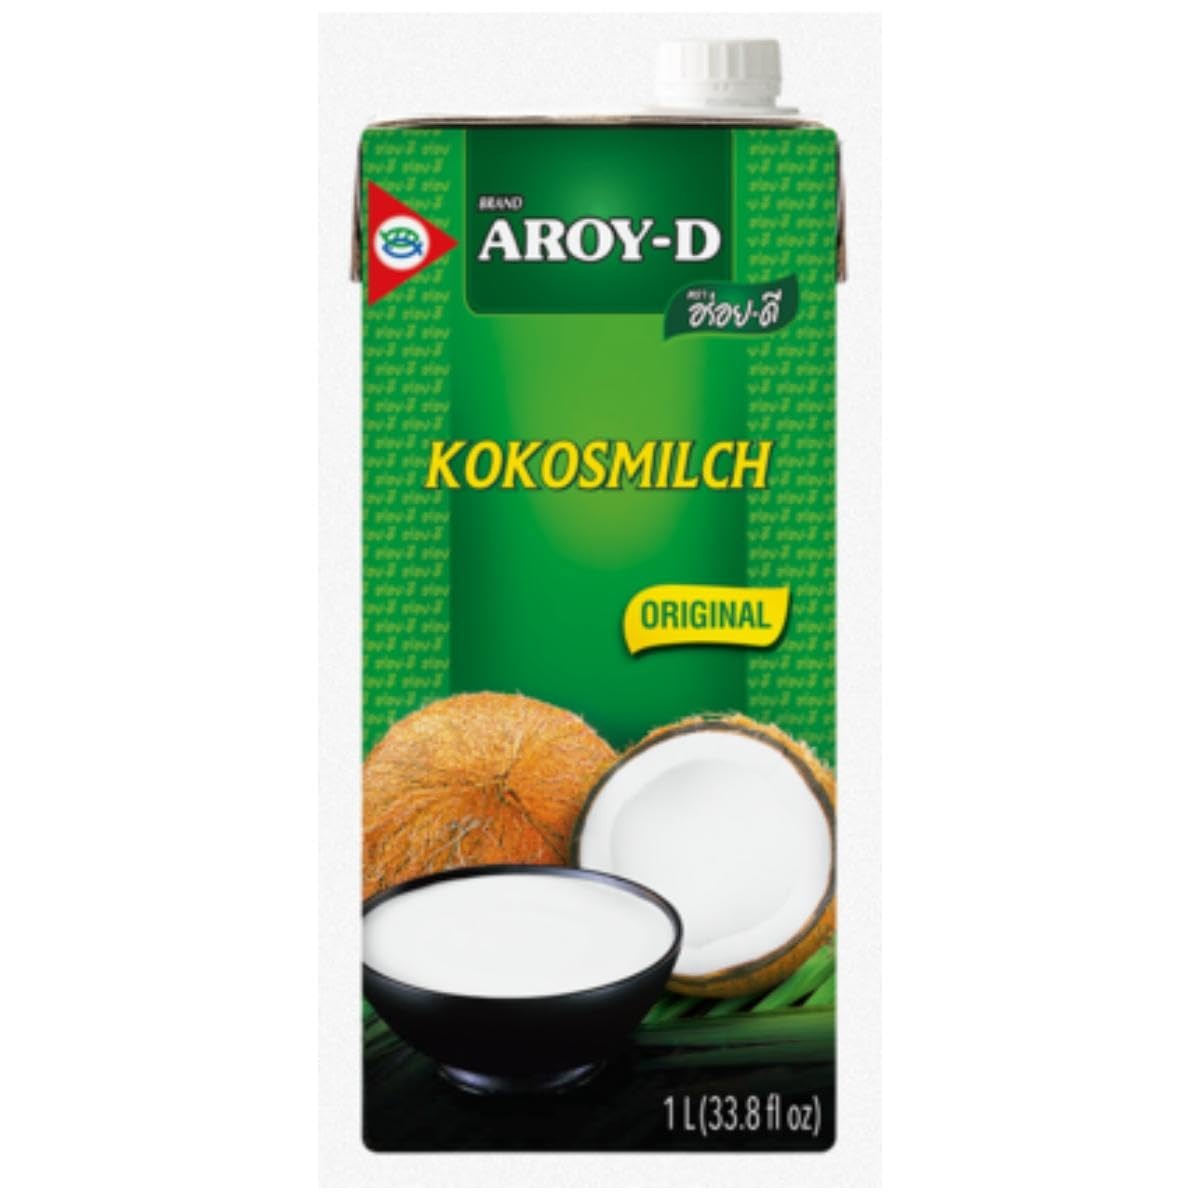
Item Name: Aroy-D Coconut Milk, 33.8 Fluid Ounce (Pack of 6)
Bullet Point 1: 99.95% Coconut Milk (with Polysorbate 60)
Bullet Point 2: BPA Free Carton Packaging
Bullet Point 3: Vegan, gluten free, and soy free
Bullet Point 4: You will receive 6 boxes of aroy d coconut milk 33.8 ounces (1 ltr) each, total of 6 liters
Bullet Point 5: Due to the nature of the product, coconut milk may become solidified (lumpy) in a cold weather. You can regain its original texture by placing the product in a hot bath for 5-10 mins and stirring it occasionally
Value: 202.8
Unit: Fl Oz

Price: 58.99